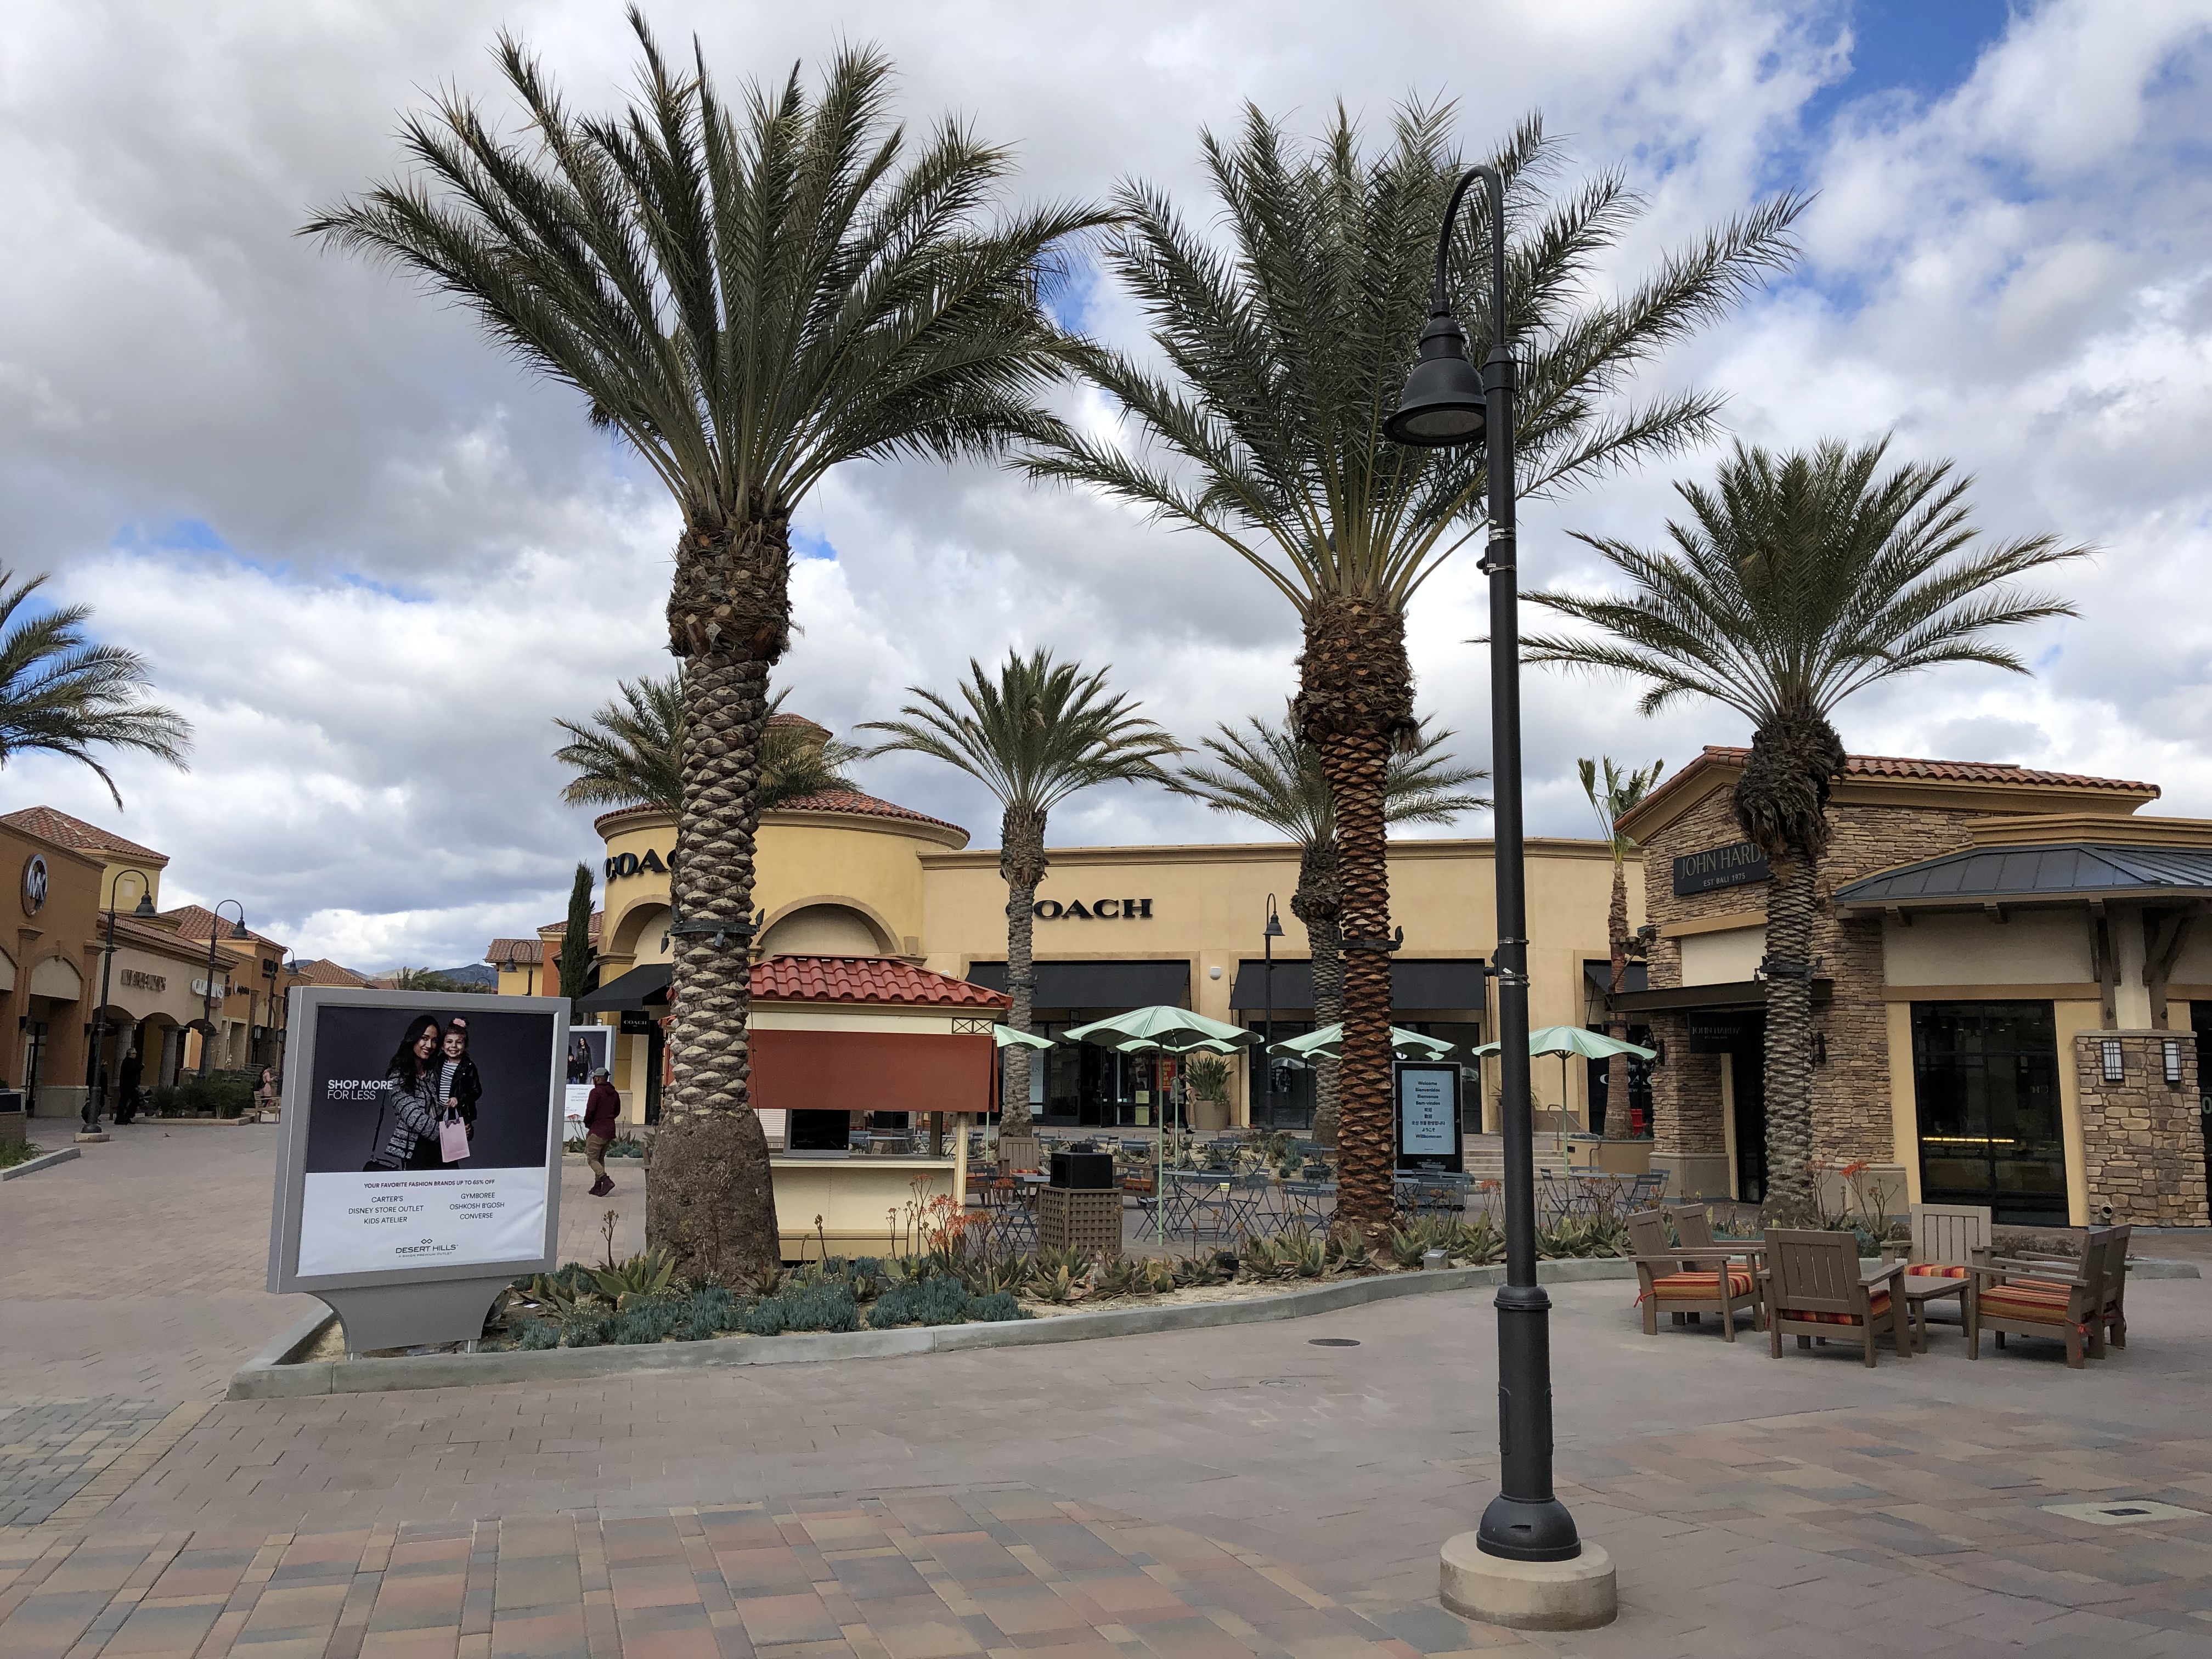
shopping, tree, palm tree, date palm, arecales, property, town, woody plant, plant, building, sky, real estate, fruit, attalea speciosa, vacation, architecture, tourism, home, house, landscape, Desert Palm, residential area, facade, hotel, mixed use